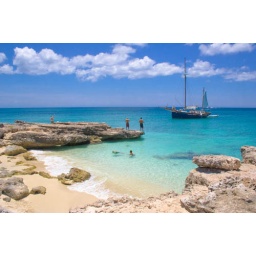
Sail Boats making stops for snorkeling and swimming near the coast on the tropical island of Aruba.